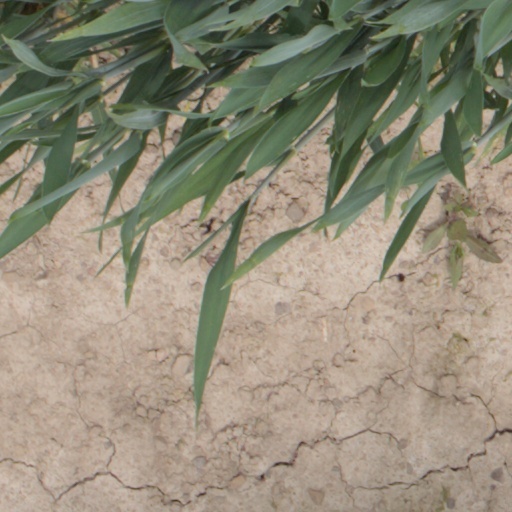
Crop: wheat